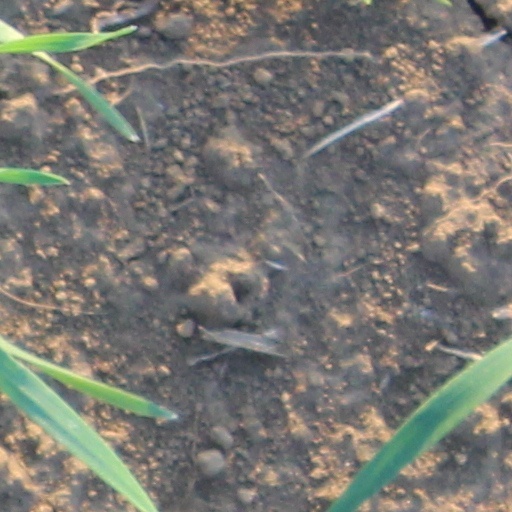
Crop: wheat